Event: Ecuador Earthquake
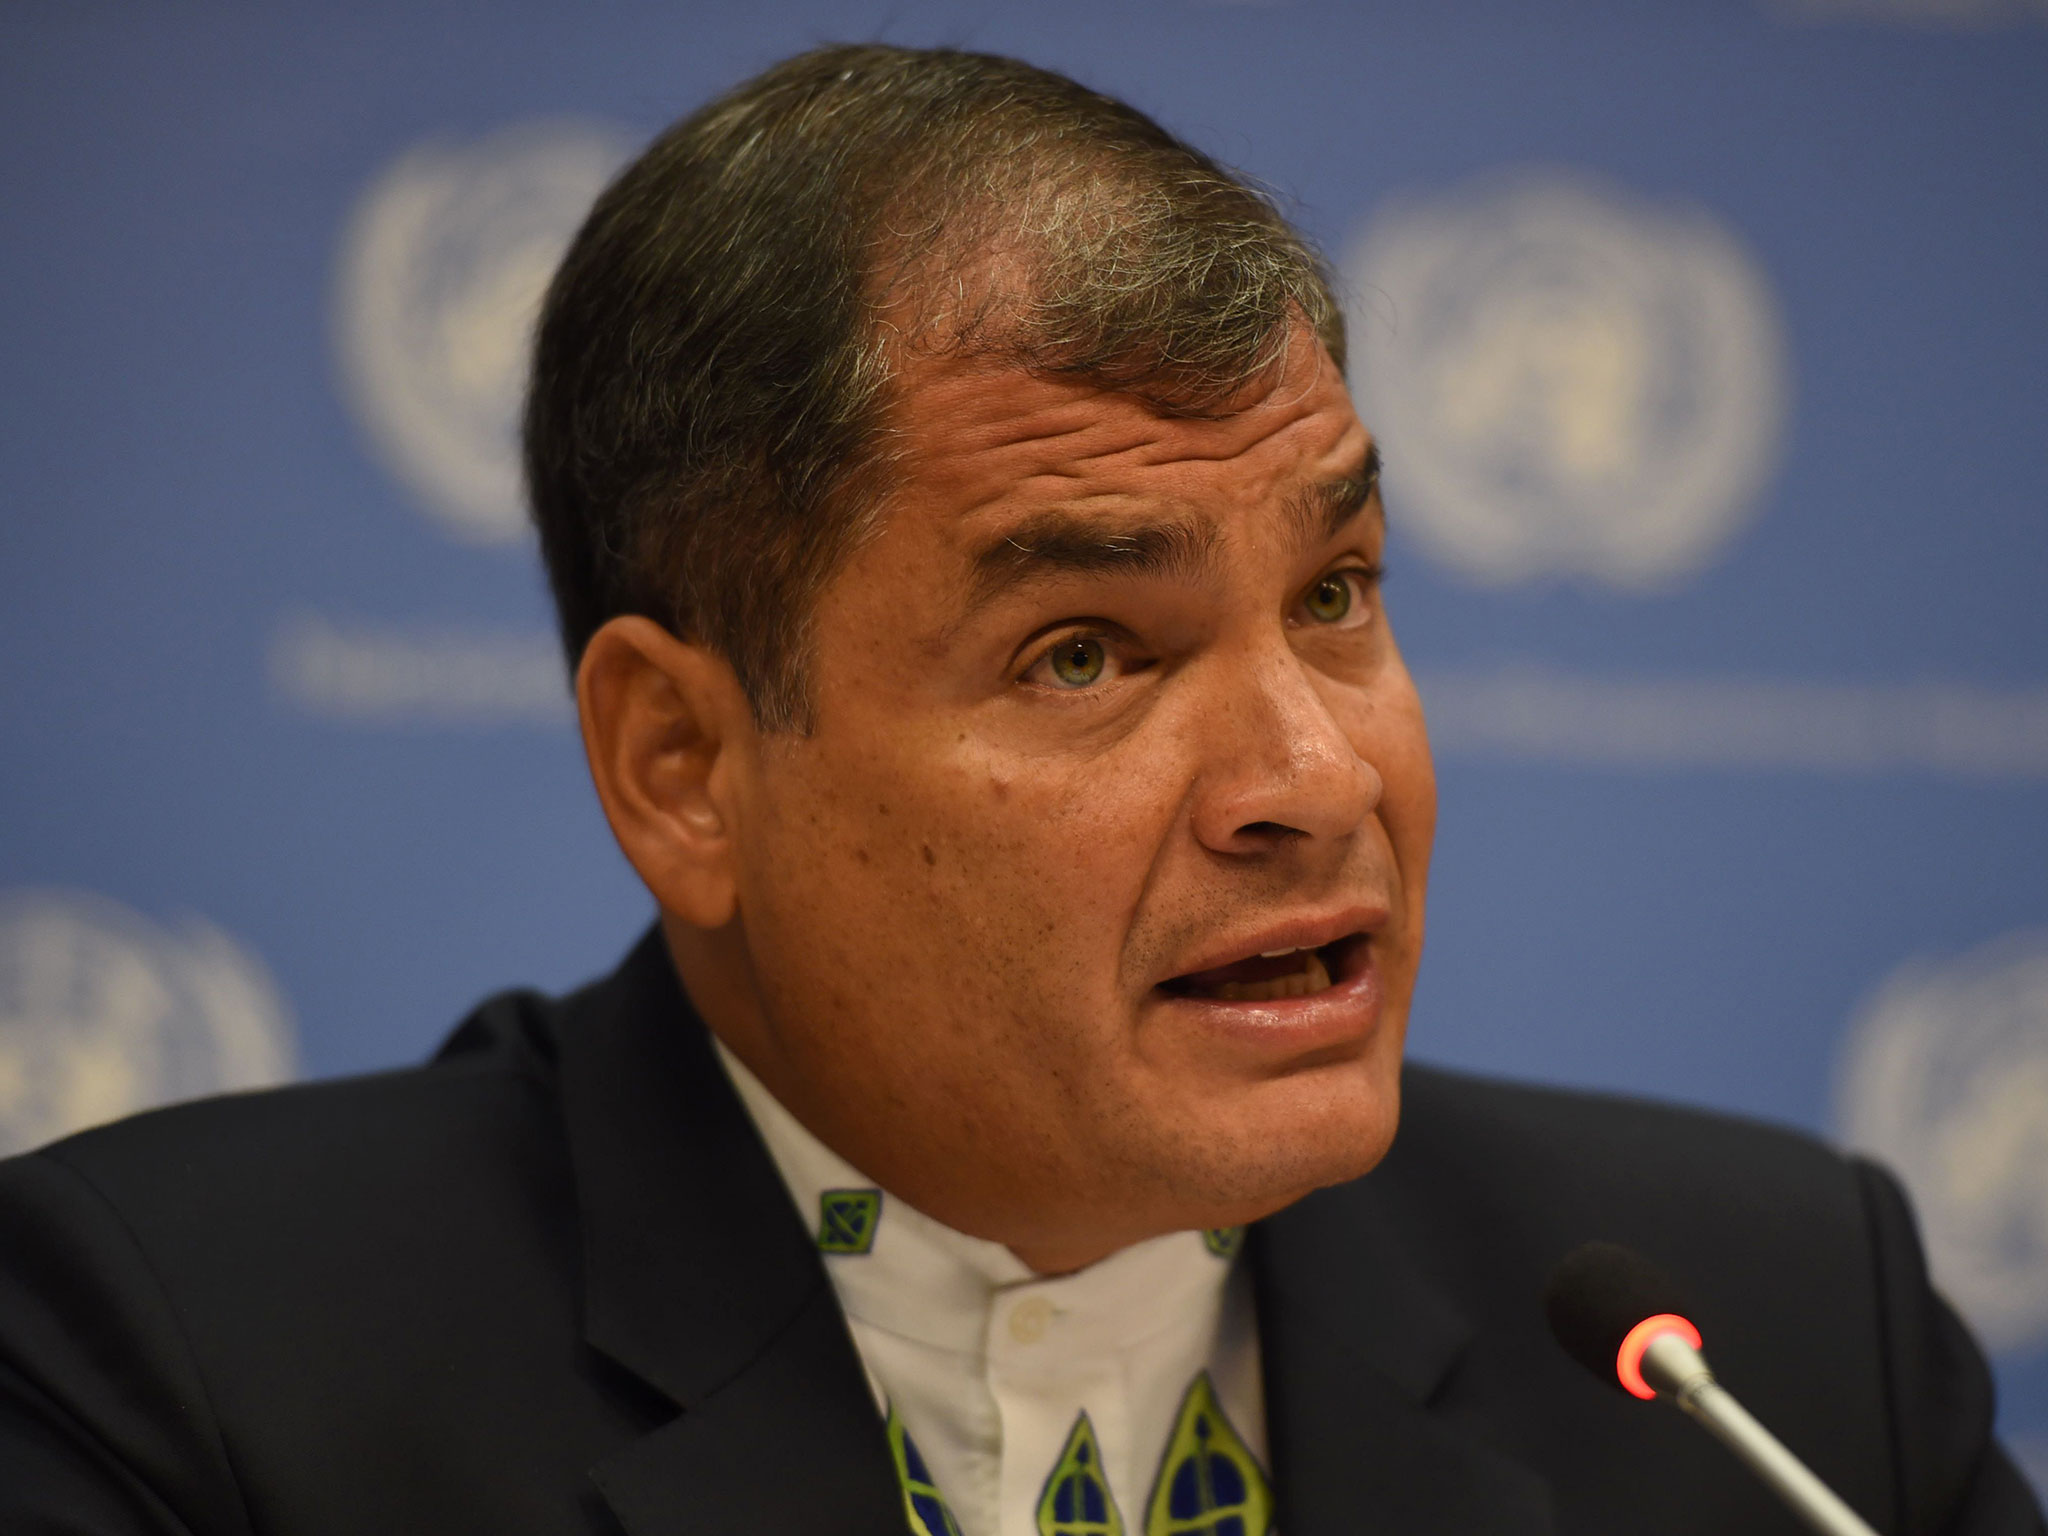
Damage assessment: no_damage